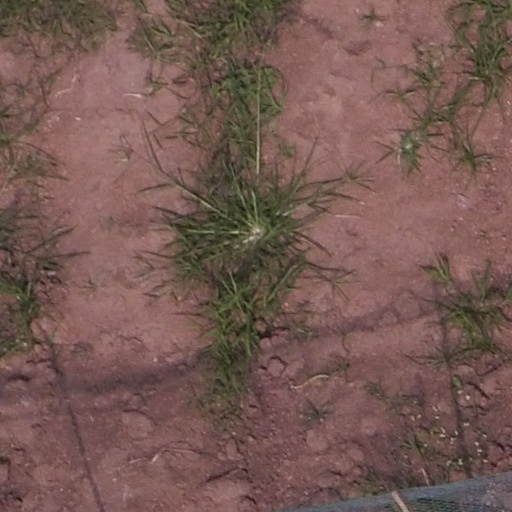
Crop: maize; corn